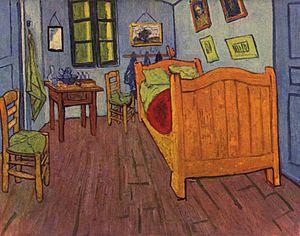
Vincent Willem van Gogh, né le 30 mars 1853 à Groot-Zundert, aux Pays-Bas, et mort le 29 juillet 1890 à Auvers-sur-Oise, en France, est un peintre et dessinateur néerlandais. Son œuvre pleine de naturalisme, inspirée par l'impressionnisme et le pointillisme, annonce le fauvisme et l'expressionnisme.